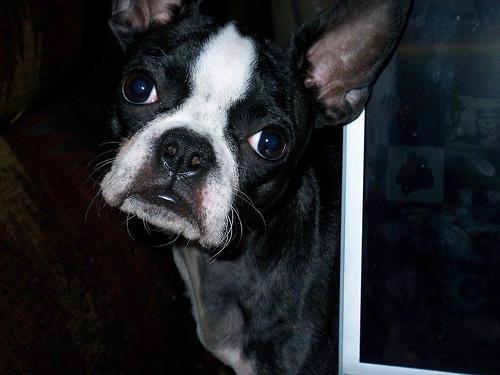
Boston_bull